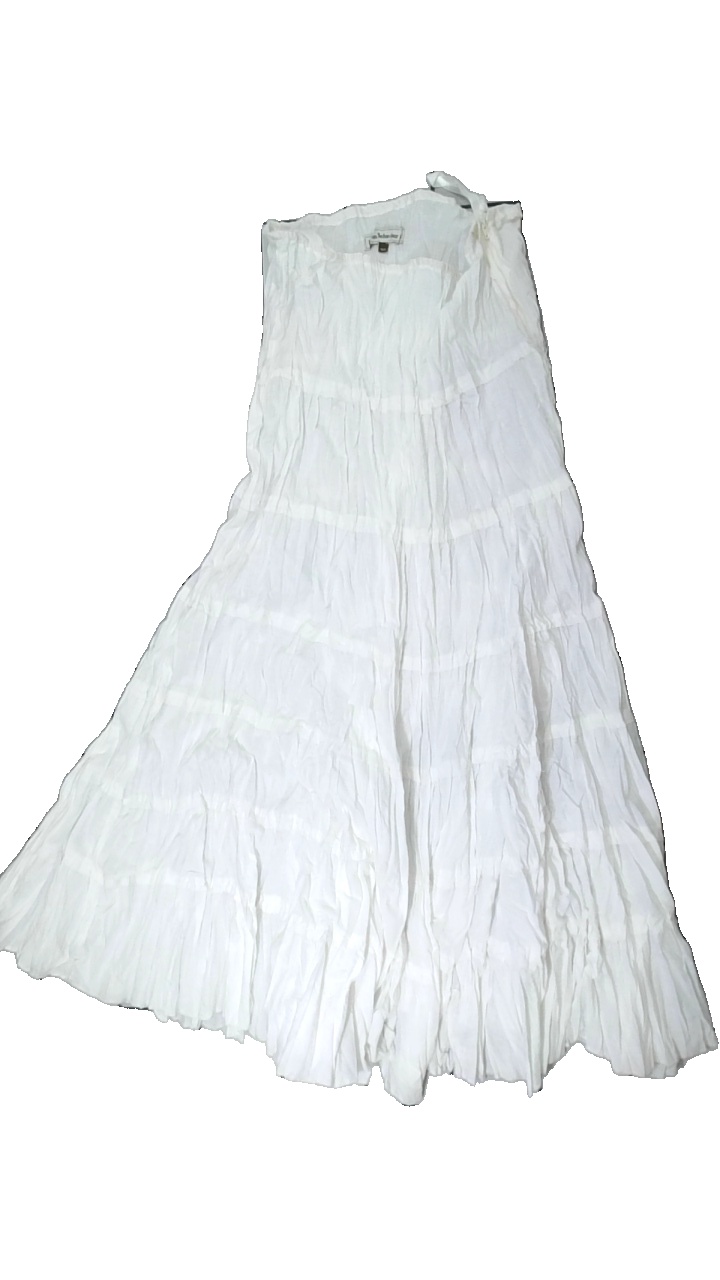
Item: Dress (Ladies)
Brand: Urban Behavior
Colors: White
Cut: Regular, Long
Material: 100% polyester
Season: All
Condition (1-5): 3
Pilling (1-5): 3
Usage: Recycle
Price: <50